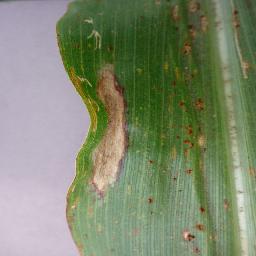
Label: Corn_(Maize)___Northern_Leaf_Blight